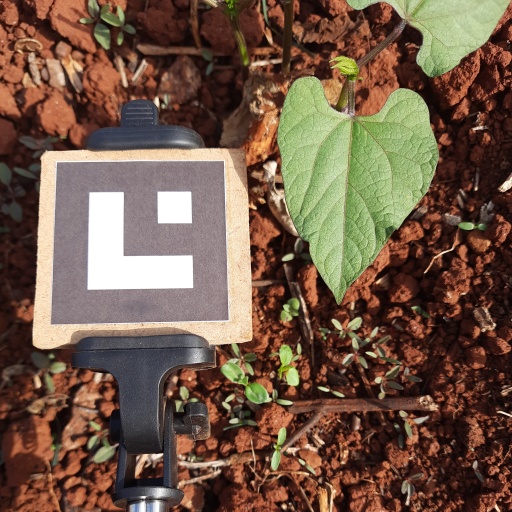
Observations: wavy surface, no eating holes, under sunlight